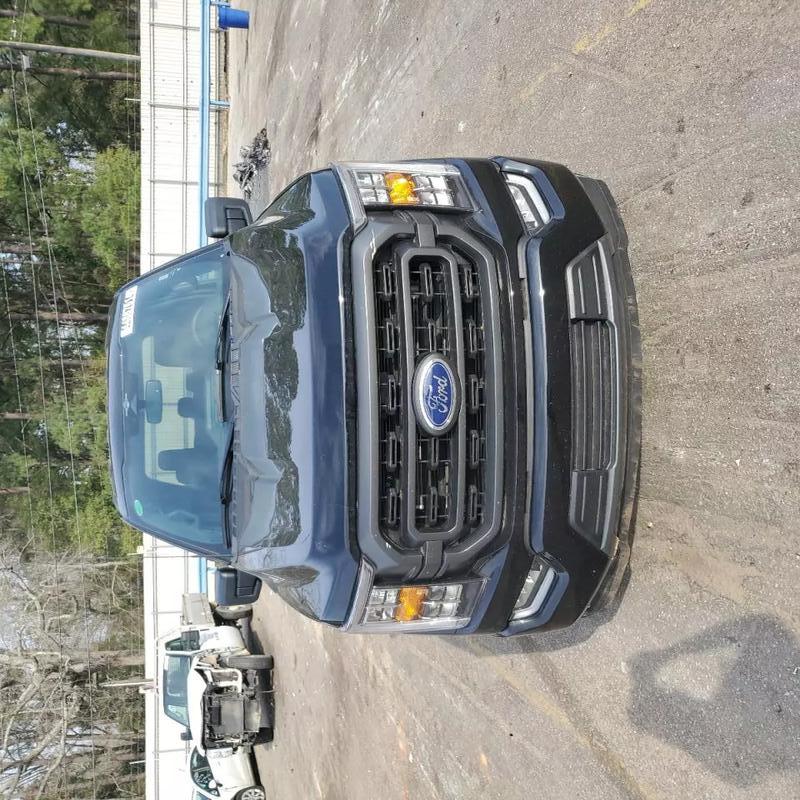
Aucun dommage détecté.
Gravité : aucun